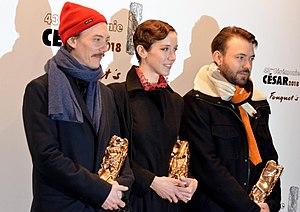
Swann Arlaud, Sara Giraudeau et Hubert Charuel à la cérémonie des César du cinéma
Swann Arlaud, né en 1981 à Fontenay-aux-Roses, est un acteur français. Ayant grandi dans une famille de professionnels du spectacle, il démarre très tôt sa carrière d'acteur. Longtemps cantonné aux seconds rôles du petit et du grand écran, sa carrière prend un nouveau tournant en 2016 : après avoir joué dans Ni le ciel ni la terre de Clément Cogitore, il apparaît sur la liste des Révélations de l'Académie des César et est nominé la même année pour le César du meilleur espoir masculin grâce à son interprétation dans Les Anarchistes d'Elie Wajeman.
Petit Paysan est un film français réalisé par Hubert Charuel, sorti en 2017.
La 43ᵉ cérémonie des César du cinéma, organisée par l'Académie des arts et techniques du cinéma, se déroule à la salle Pleyel à Paris le 2 mars 2018 et récompense les films français sortis en 2017. Elle est présidée par Vanessa Paradis et présentée par Manu Payet. Cette soirée rend hommage à Jeanne Moreau, qui apparaît sur l'affiche officielle de la cérémonie.